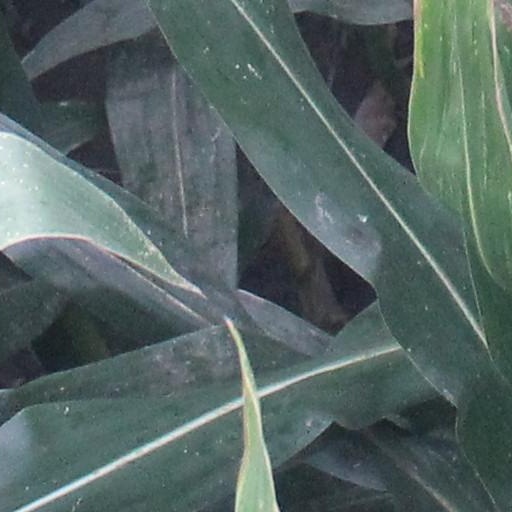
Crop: maize; corn